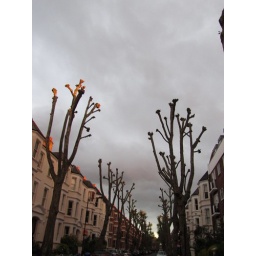
Grey clouds near home